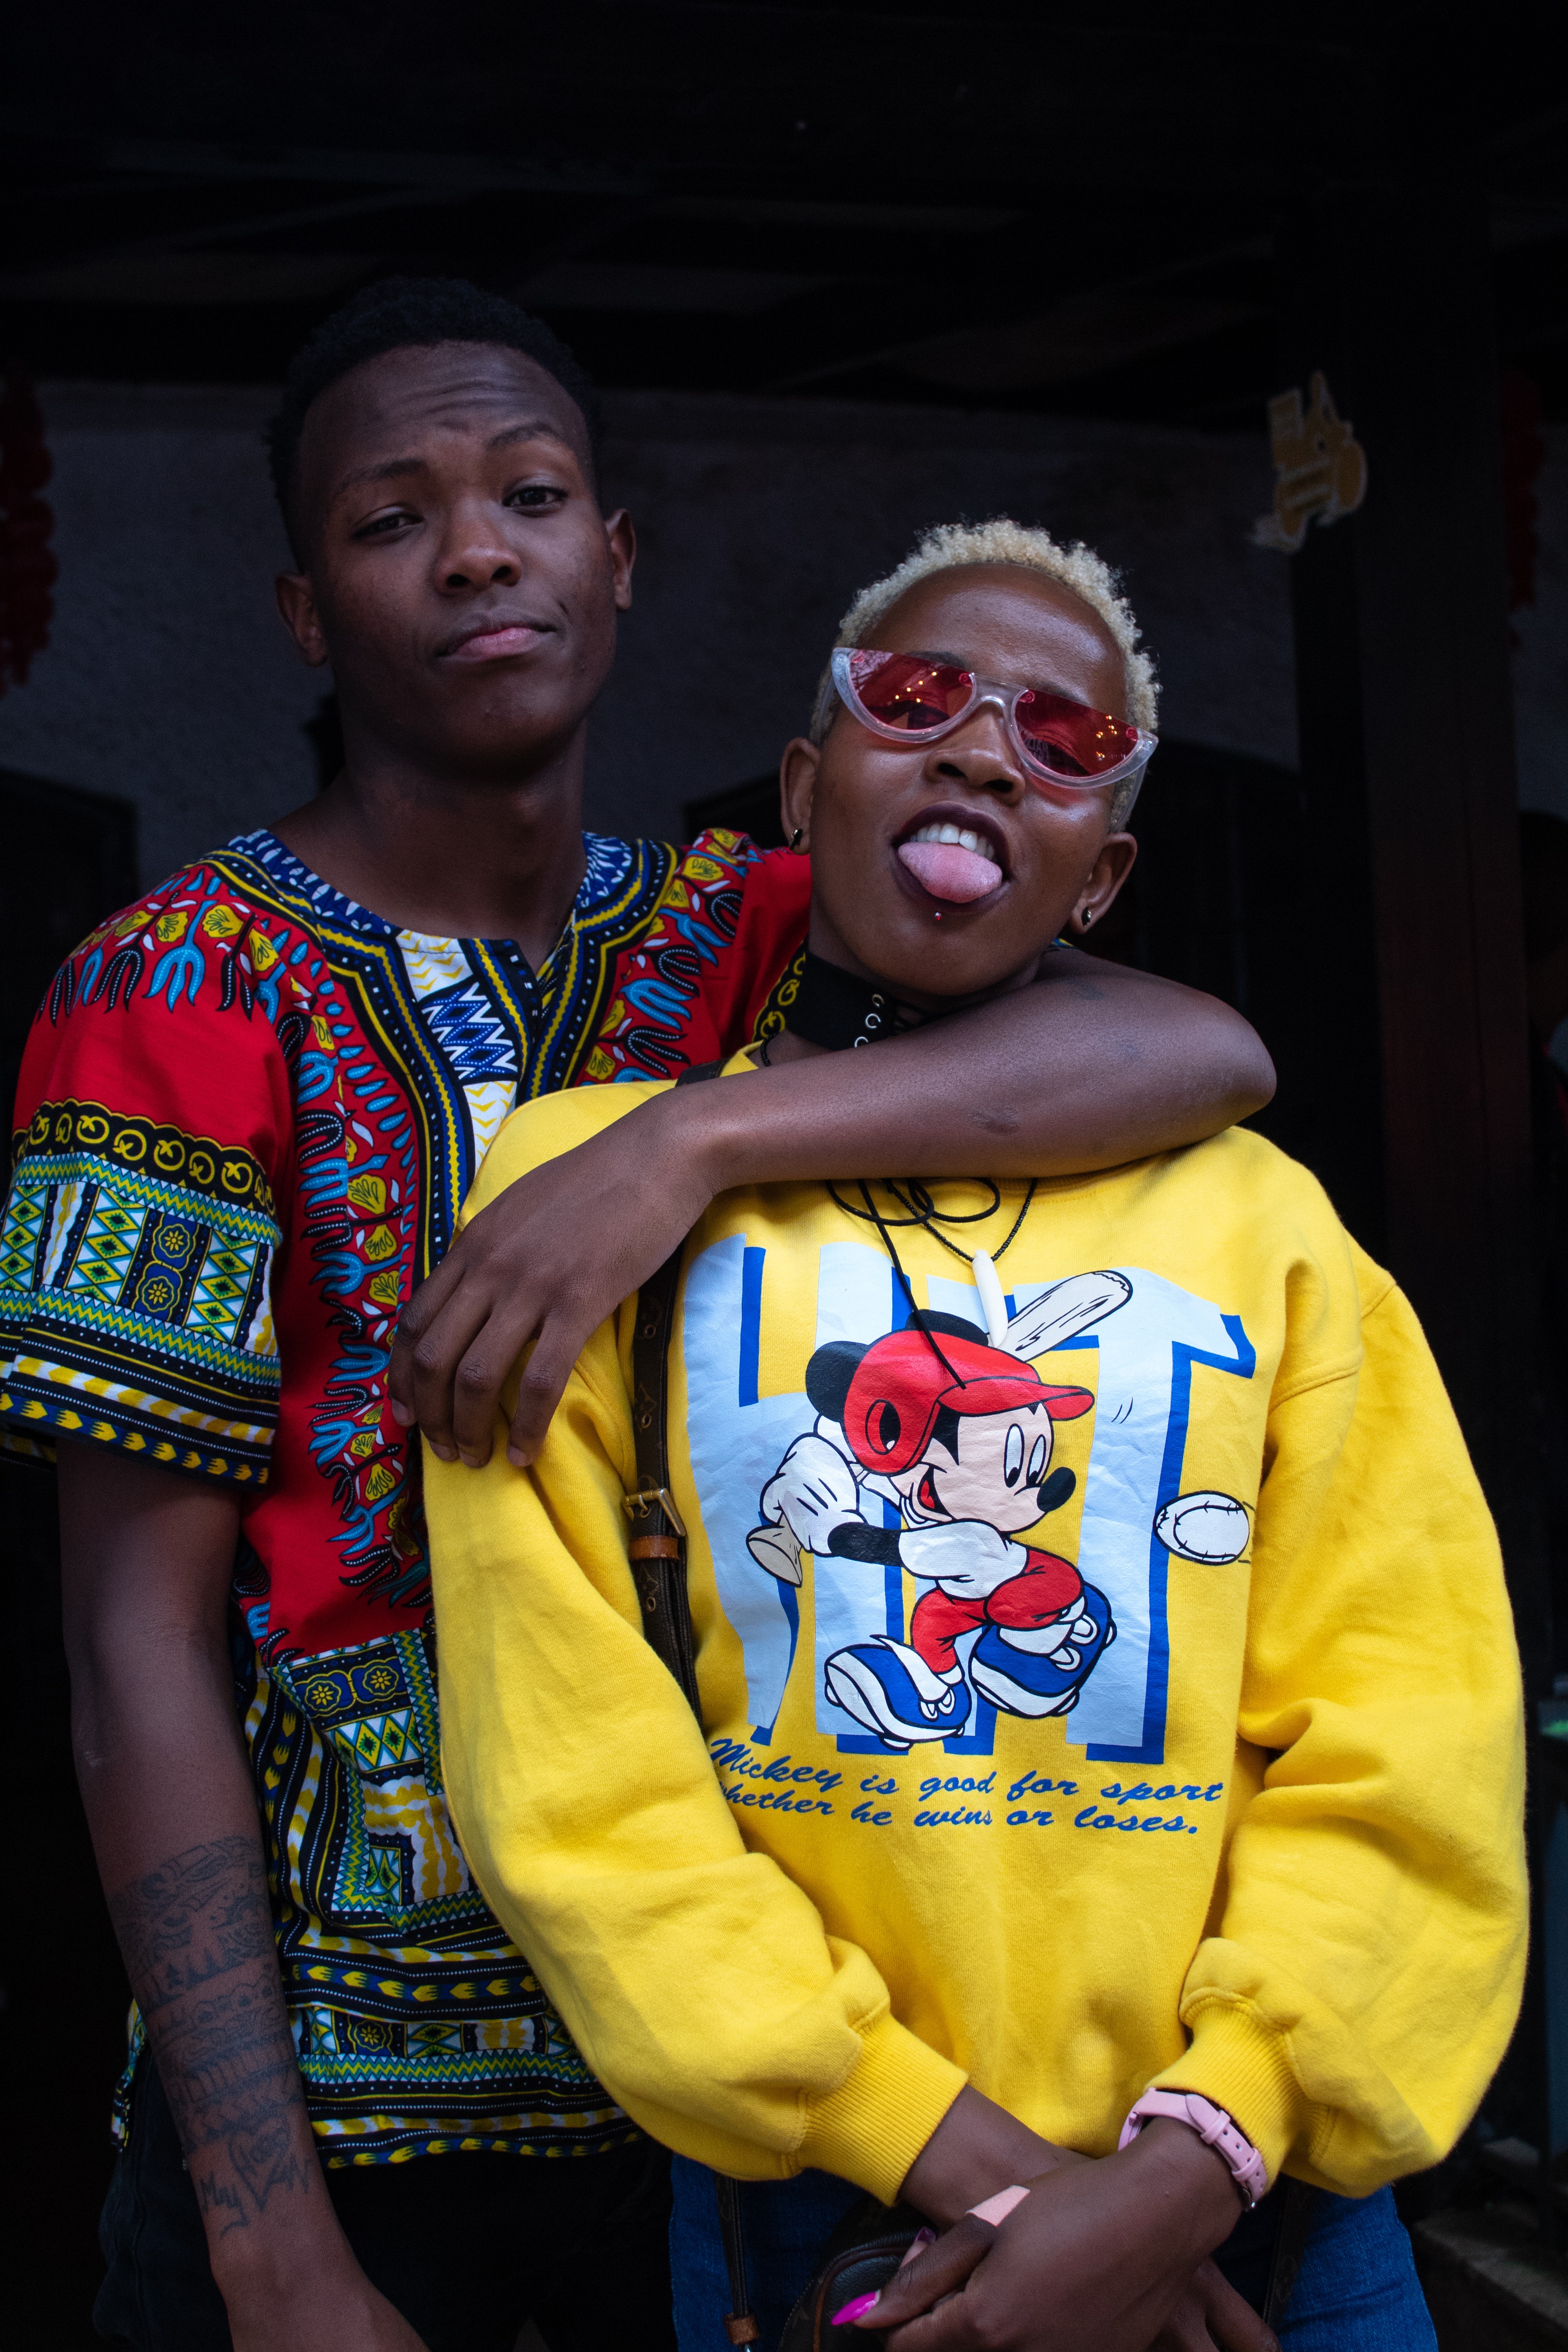
product, yellow, fun, event, smile